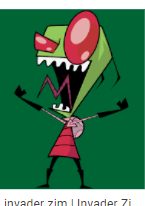
Portrait style: Cartoon Portrait